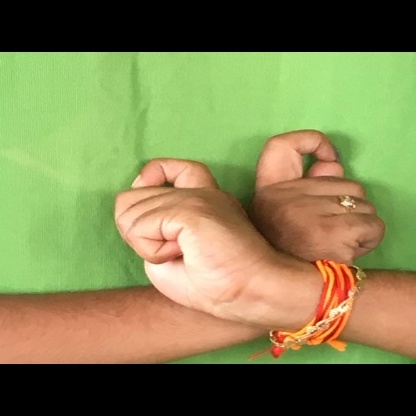
Mudra: Berunda